La Bretenière, Doubs

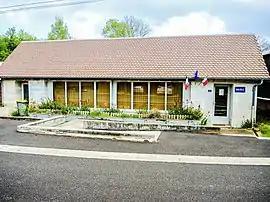
The town hall in La Bretenière

La Bretenière is a commune in the Doubs department in the Bourgogne-Franche-Comté region in eastern France.